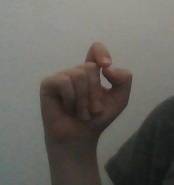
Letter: fa